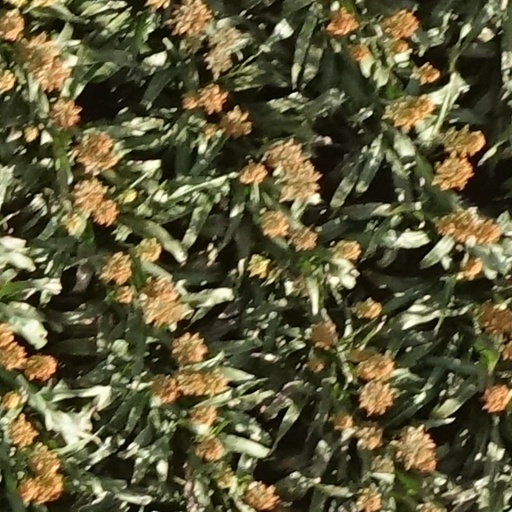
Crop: sorghum